Canada in World War II

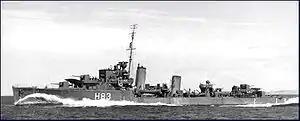
departed with Convoy HX 1 just six days after the Canadian Declaration of War.

While the response to war was initially intended to be limited, resources were mobilized quickly. Convoy HX 1 departed Halifax just six days after the nation declared war, escorted by and . The 1st Canadian Infantry Division arrived in Britain on 1 January 1940. By 13 June 1940, the 1st Battalion of The Hastings and Prince Edward Regiment was deployed to France in an attempt to secure the southern flank of the British Expeditionary Force in Belgium. By the time the battalion arrived, the British and allies were cut off at Dunkirk, Paris had fallen, and after penetrating 200 km inland, the battalion returned to Brest and then to Britain.